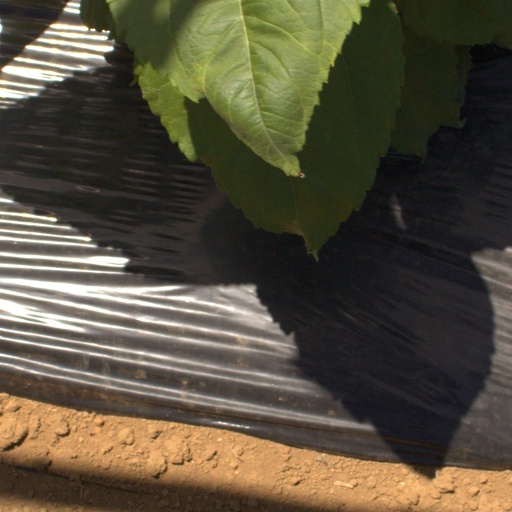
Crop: Jerusalem artichoke